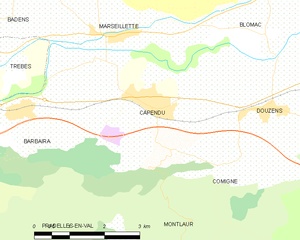
Carte des communes françaises: Capendu